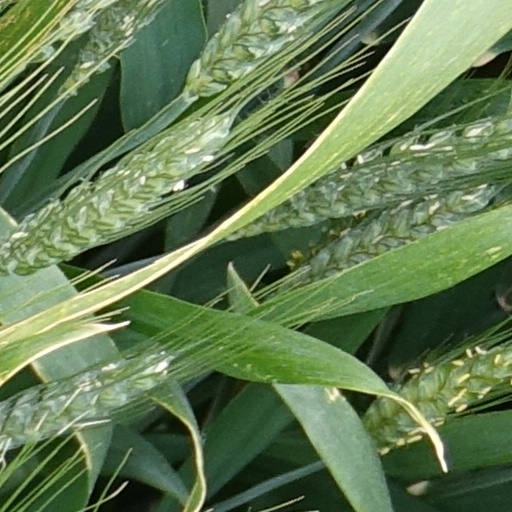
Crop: wheat